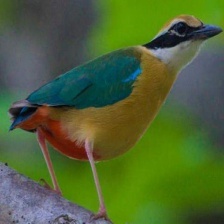
Species: INDIAN PITTA
Scientific name: PITTA BRACHYURA